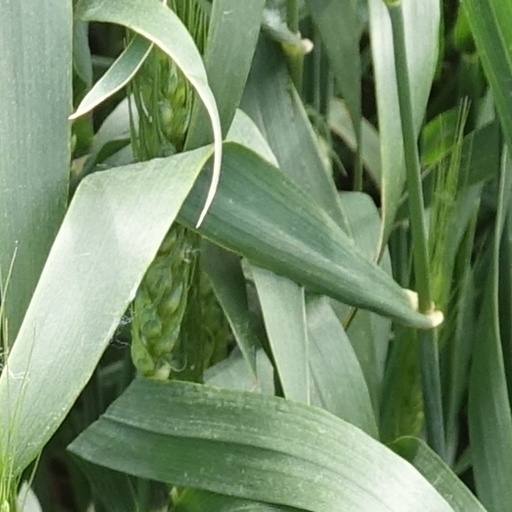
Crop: wheat